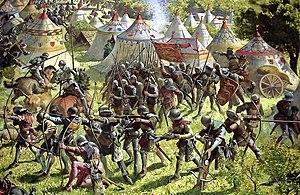
Louis Braun - panorama de la bataille de Morat - détail.